Khanyisile Motsa

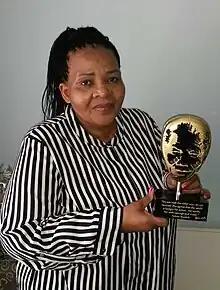
Mam Khanyi with her award from the Nelson Mandela Foundation

Also known as Mam Khanyi, she founded Home of Hope for Girls (HoH) in Johannesburg in 2002 after opening her home to young girls fleeing prostitution and trafficking. HoH provides shelter for seventy-five girls and has helped thousands by working with the South African police and social services.